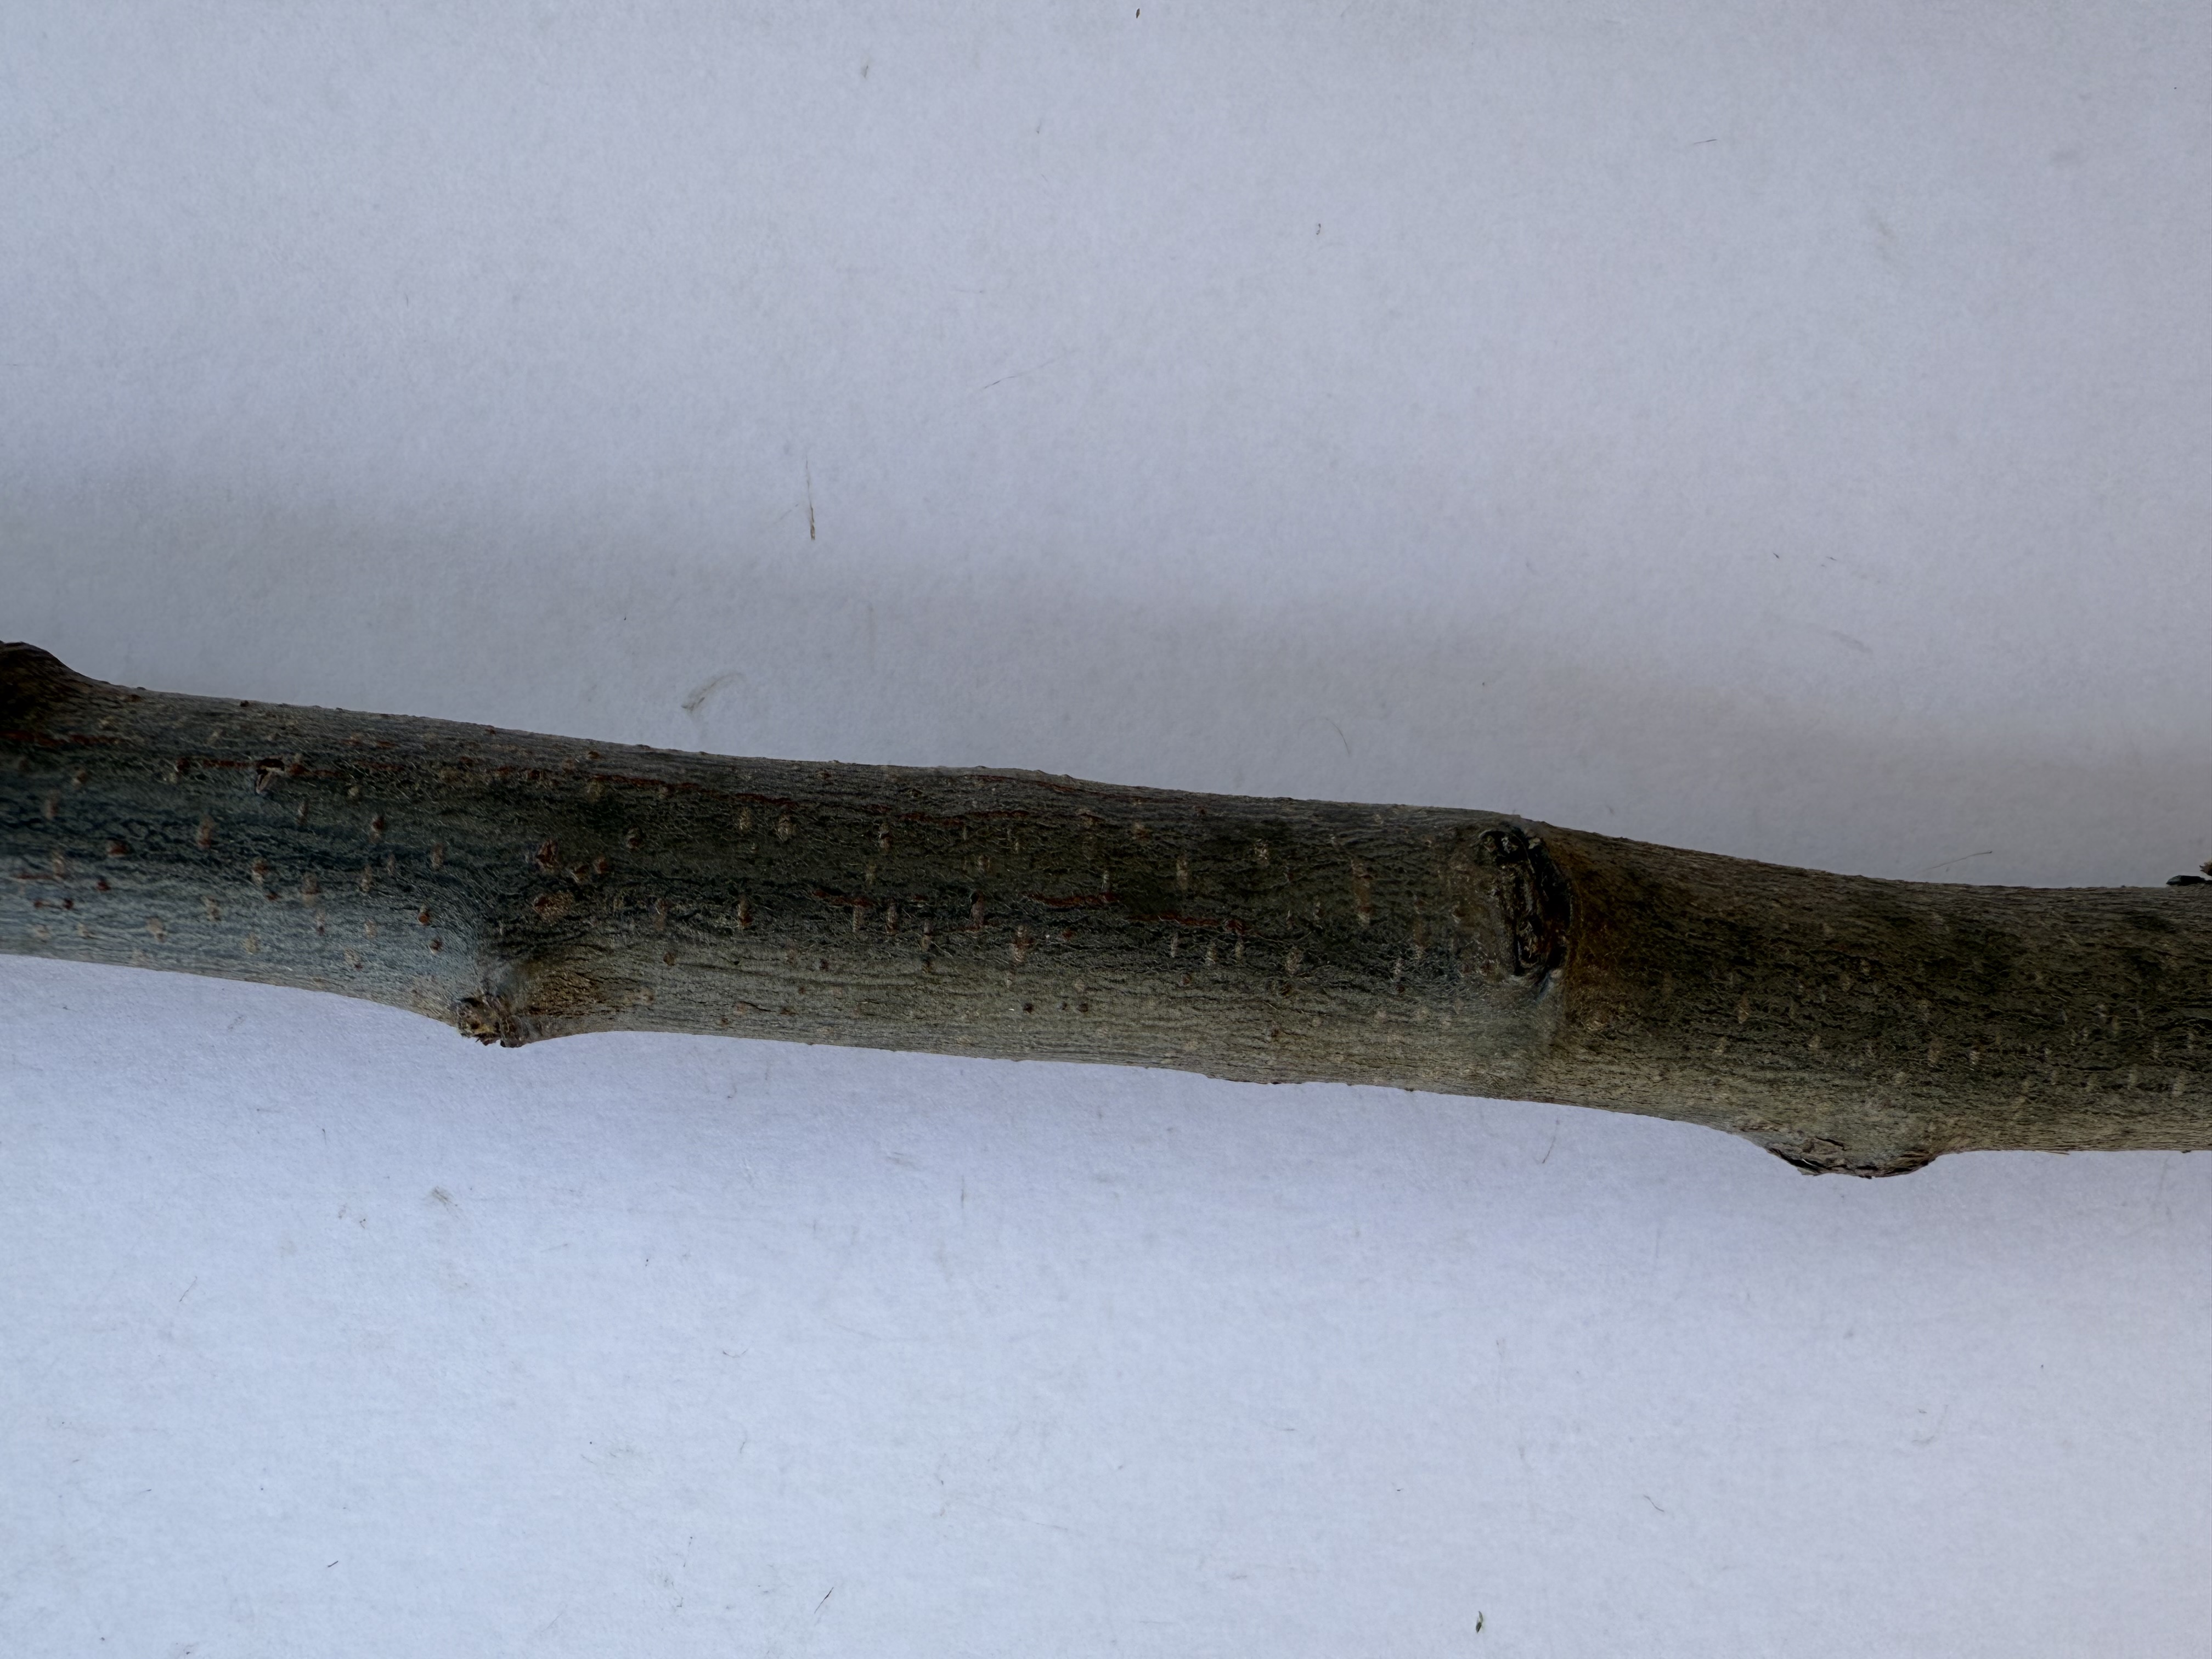
Variety: Esme Quince